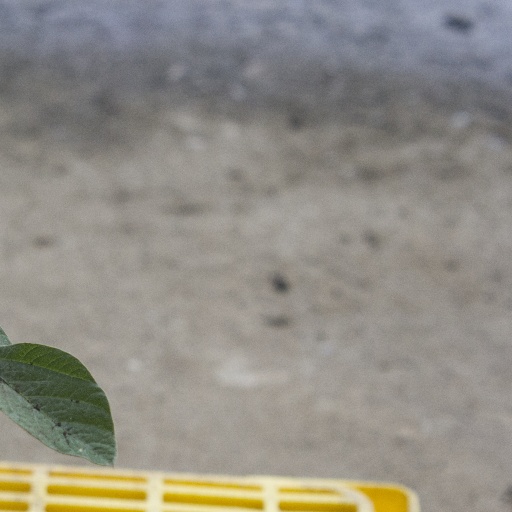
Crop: soybean